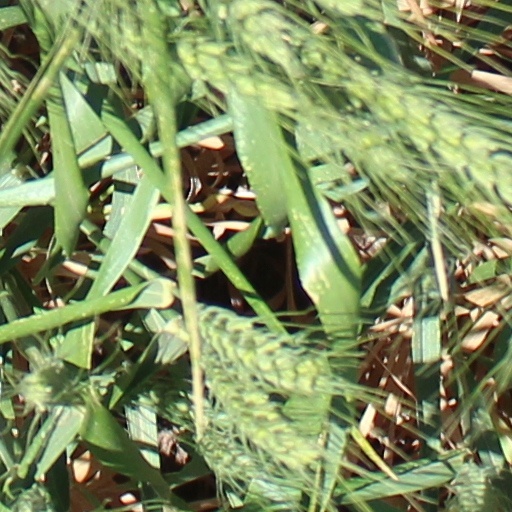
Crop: wheat